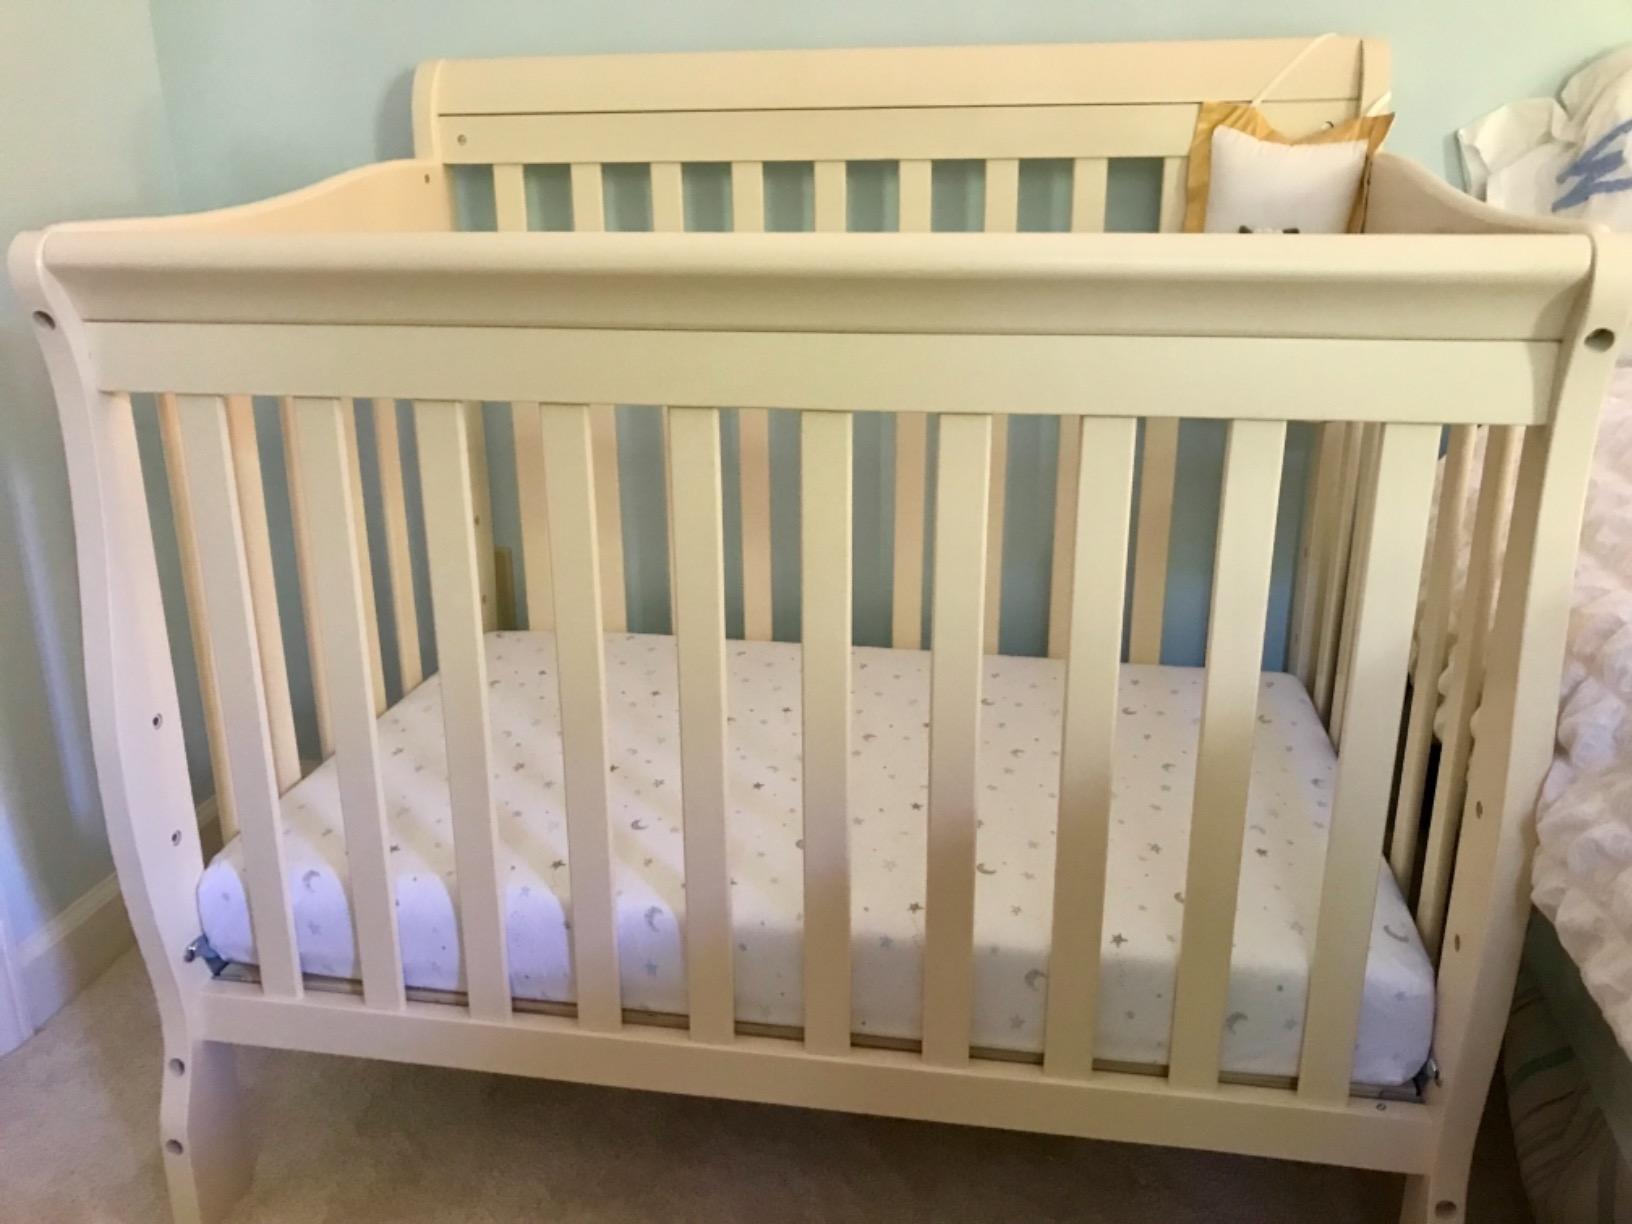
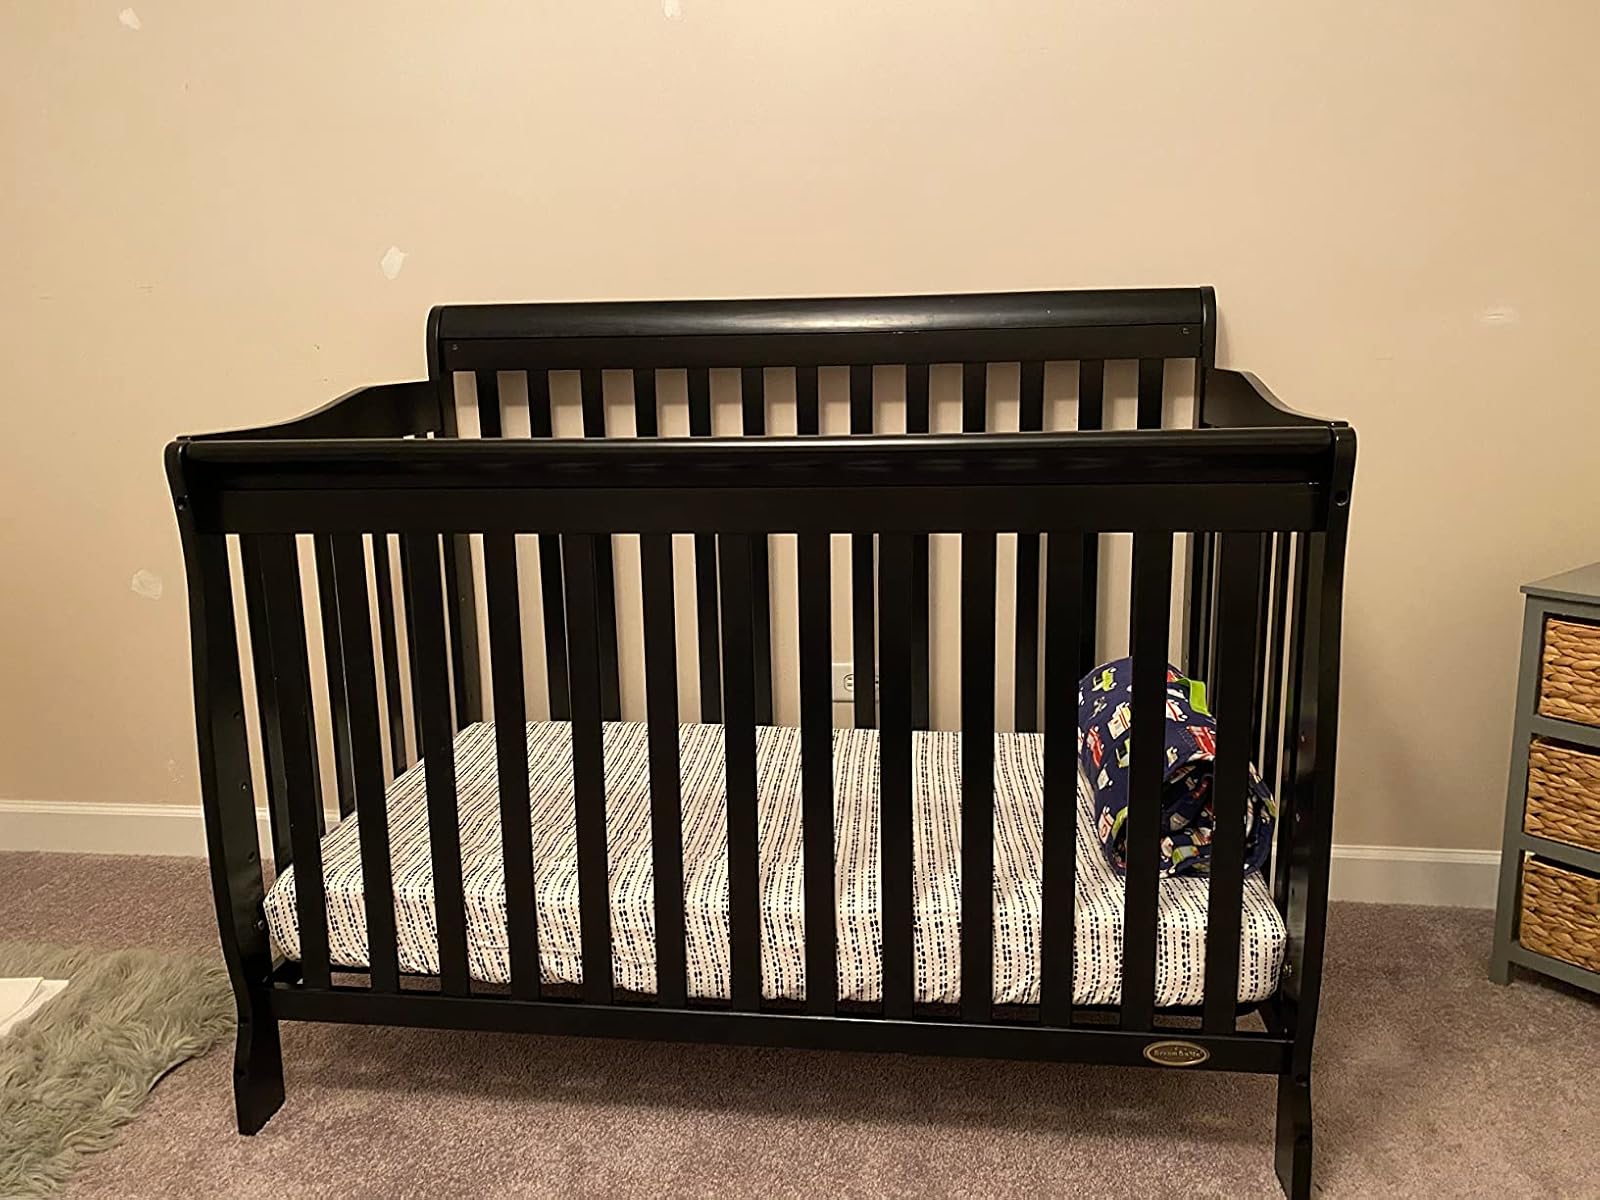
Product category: products_crib
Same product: no